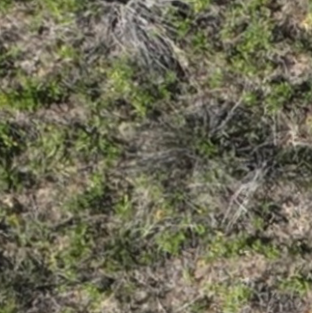
Month: july